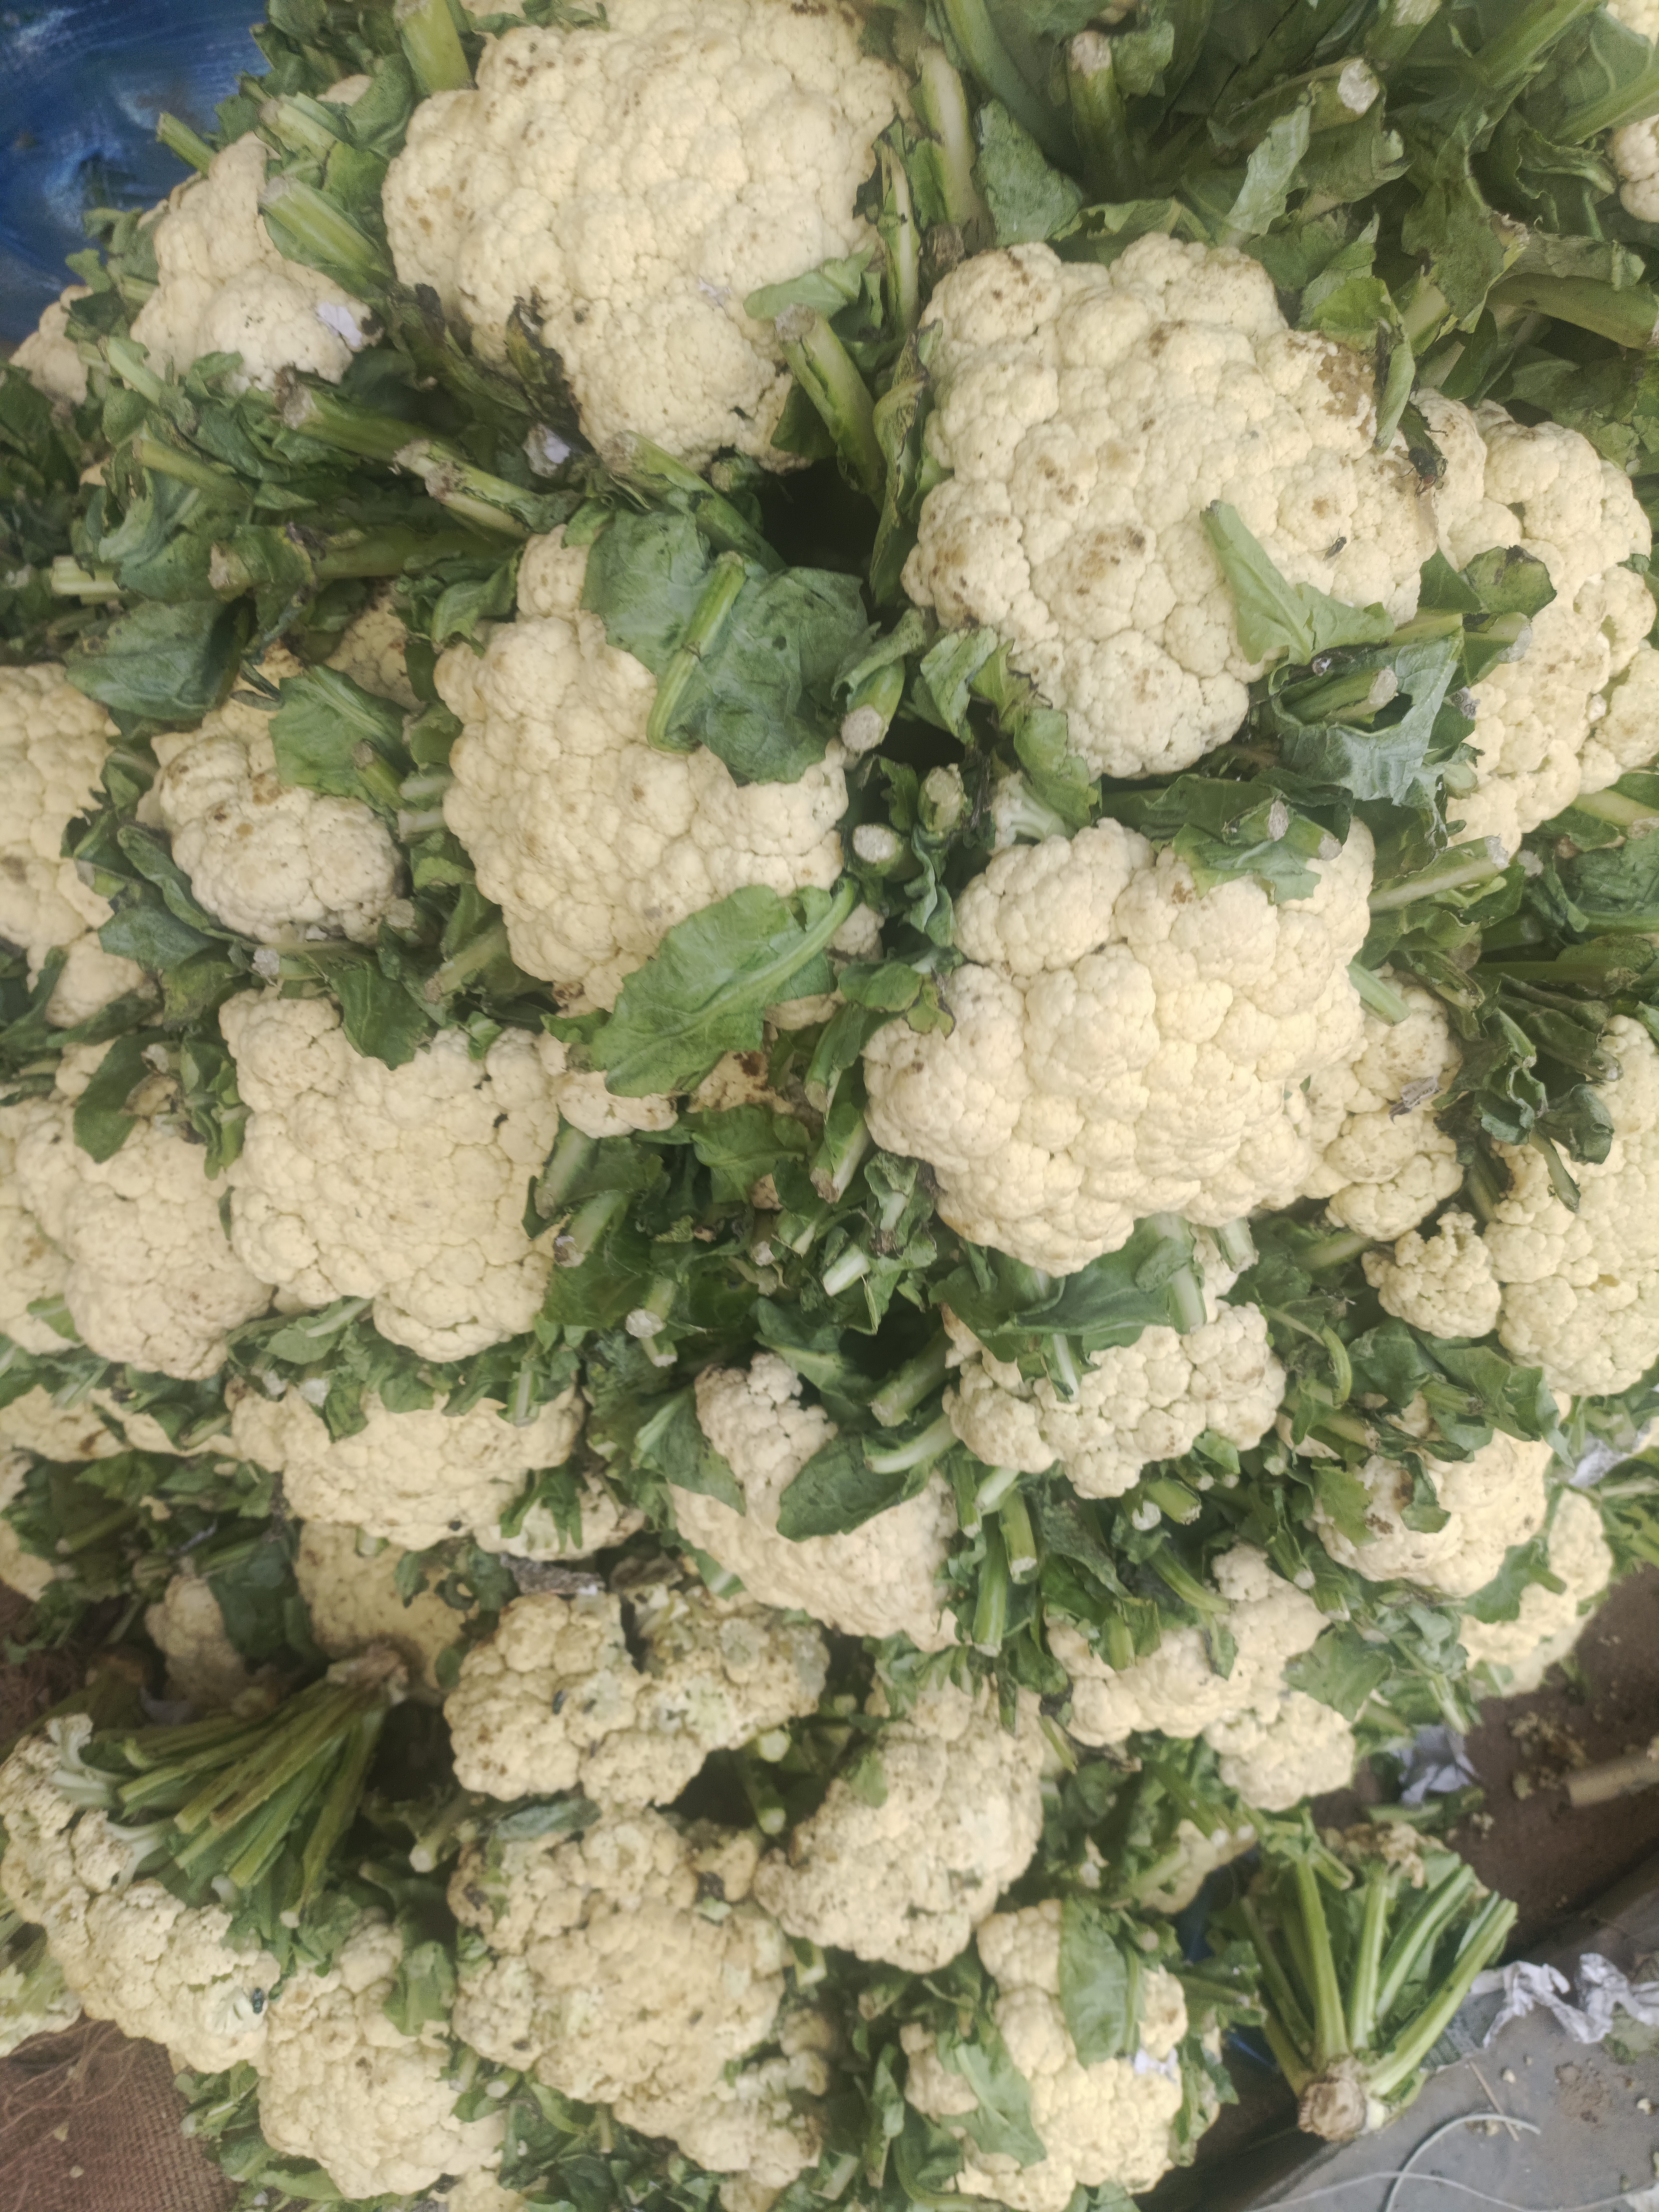
Label: Brassica oleracea